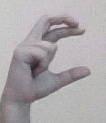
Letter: thal